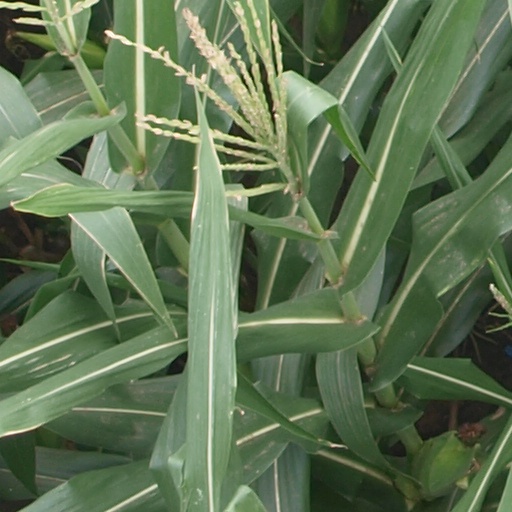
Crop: maize; corn